Colmar Pocket

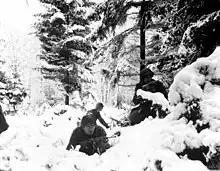
Winter in northwestern Europe, 1945: conditions on the Ardennes front.

The winter of 1944–45 was uncommonly cold for northwestern Europe. In his "History of the French First Army", General de Lattre described the weather in Alsace as "Siberian" with temperatures of -20 °C (-4 °F), strong winds, and over three feet (1 m) of snow.